Hullo Marmaduke

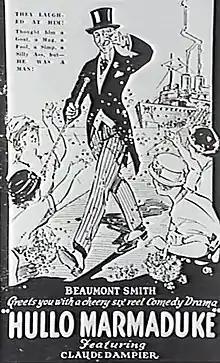
Original poster

Hullo Marmaduke is a 1924 Australian film comedy drama from director Beaumont Smith about a naive Englishman (Claude Dampier) who comes to Australia as a remittance man. It is considered a lost film.